Sudhindra Bose

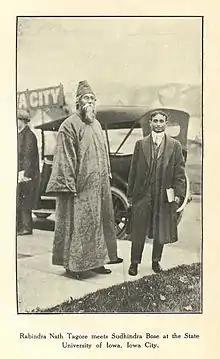
Rabindranath Tagore and Bose at the University of Iowa printed in Bose's "Fifteen Years in America" (1920), presumably during Tagore's visit to the United States in 1912-13.

Sudhindra Bose was born in Keotkhali and studied at Dacca Jubilee School, Hashara Kalikishore High English School, Munshiganj High School, and the Comilla Victoria School and Comilla Victoria College (where his brother Satyendranath Bose became principal) of University of Calcutta from 1901 to 1903. He received a John Ings Medal and moved to the United States in 1904 and enrolled as a student at Park University, Missouri, from 1904 to 1906. While at the university he worked for "The Daily Maroon". He then transferred to the University of Illinois, where he earned his B.A. in 1907 and an M.A. in English in 1909.